Philip I of France

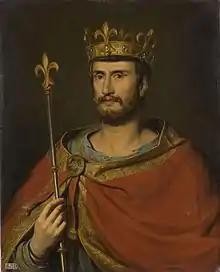
Posthumous painting by Gillot Saint-Evre, 1837

Philip died in the castle of Melun on 29 July 1108, and was buried per his request at the monastery of Saint-Benoît-sur-Loire – and not in St Denis among his forefathers. He was succeeded by his son, Louis VI, whose succession was, however, not uncontested. According to Abbot Suger: